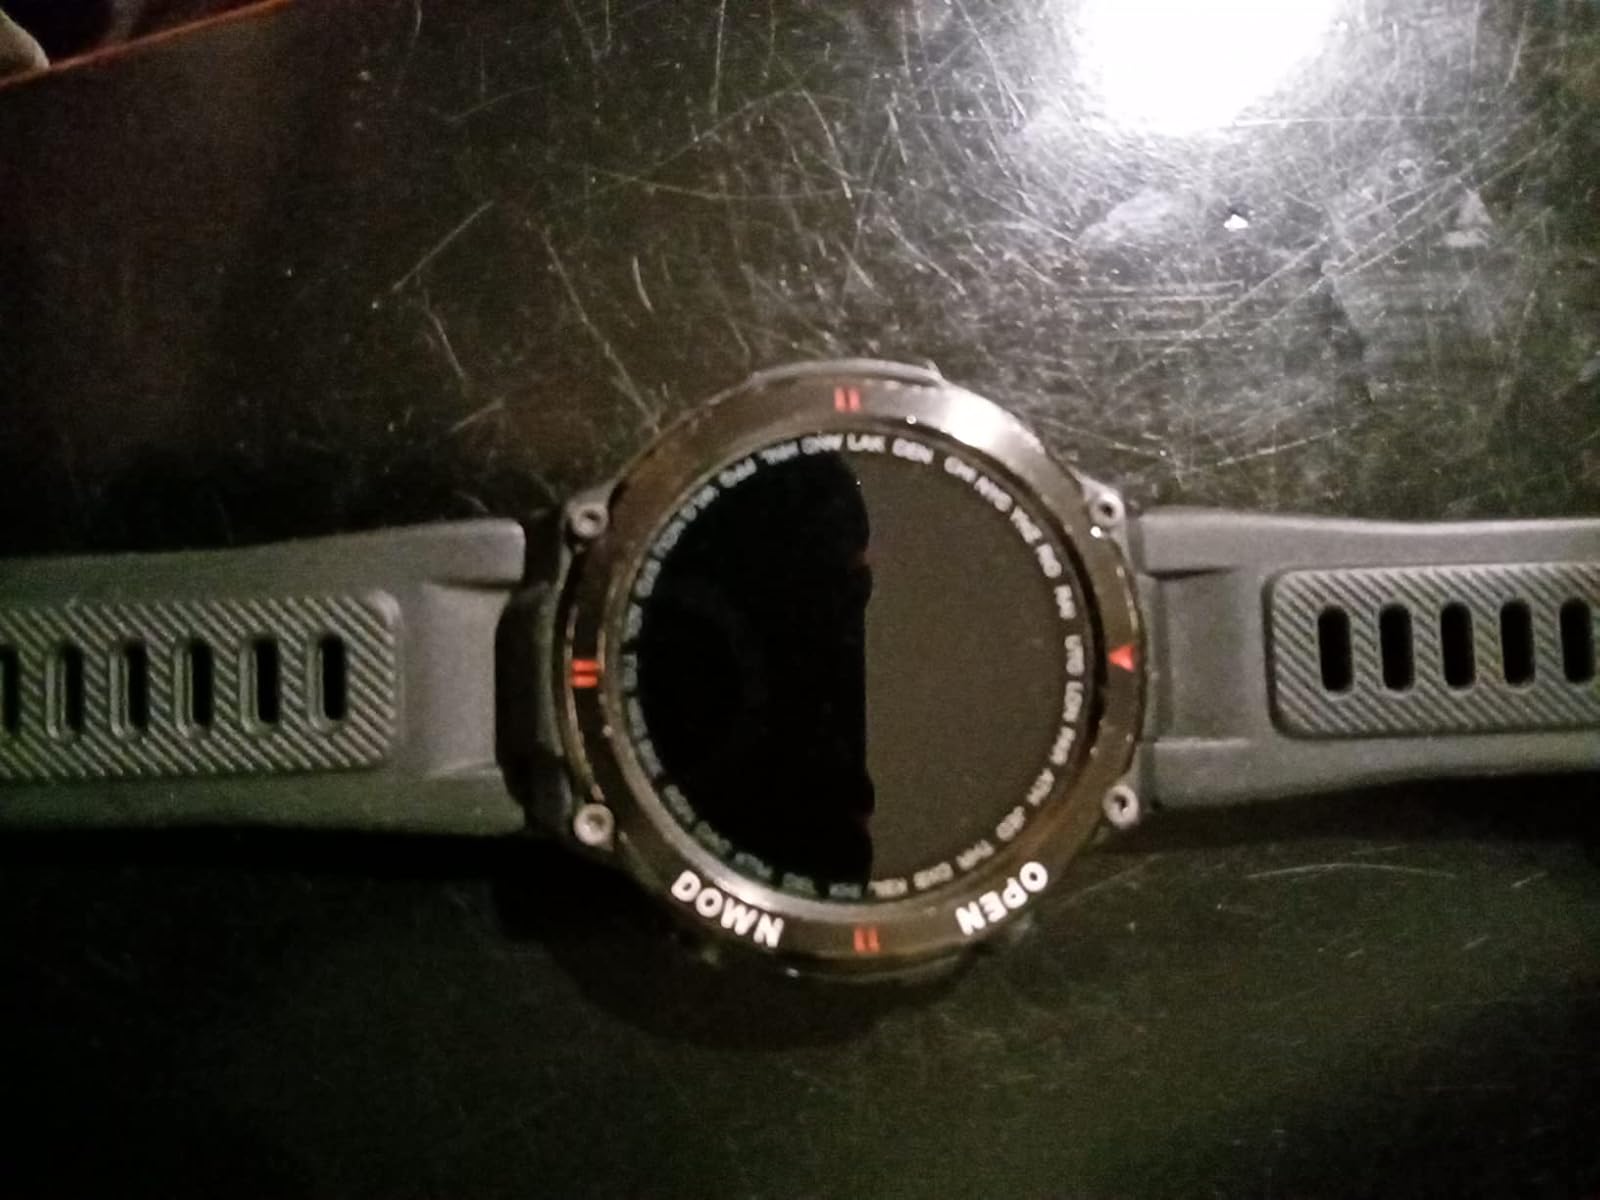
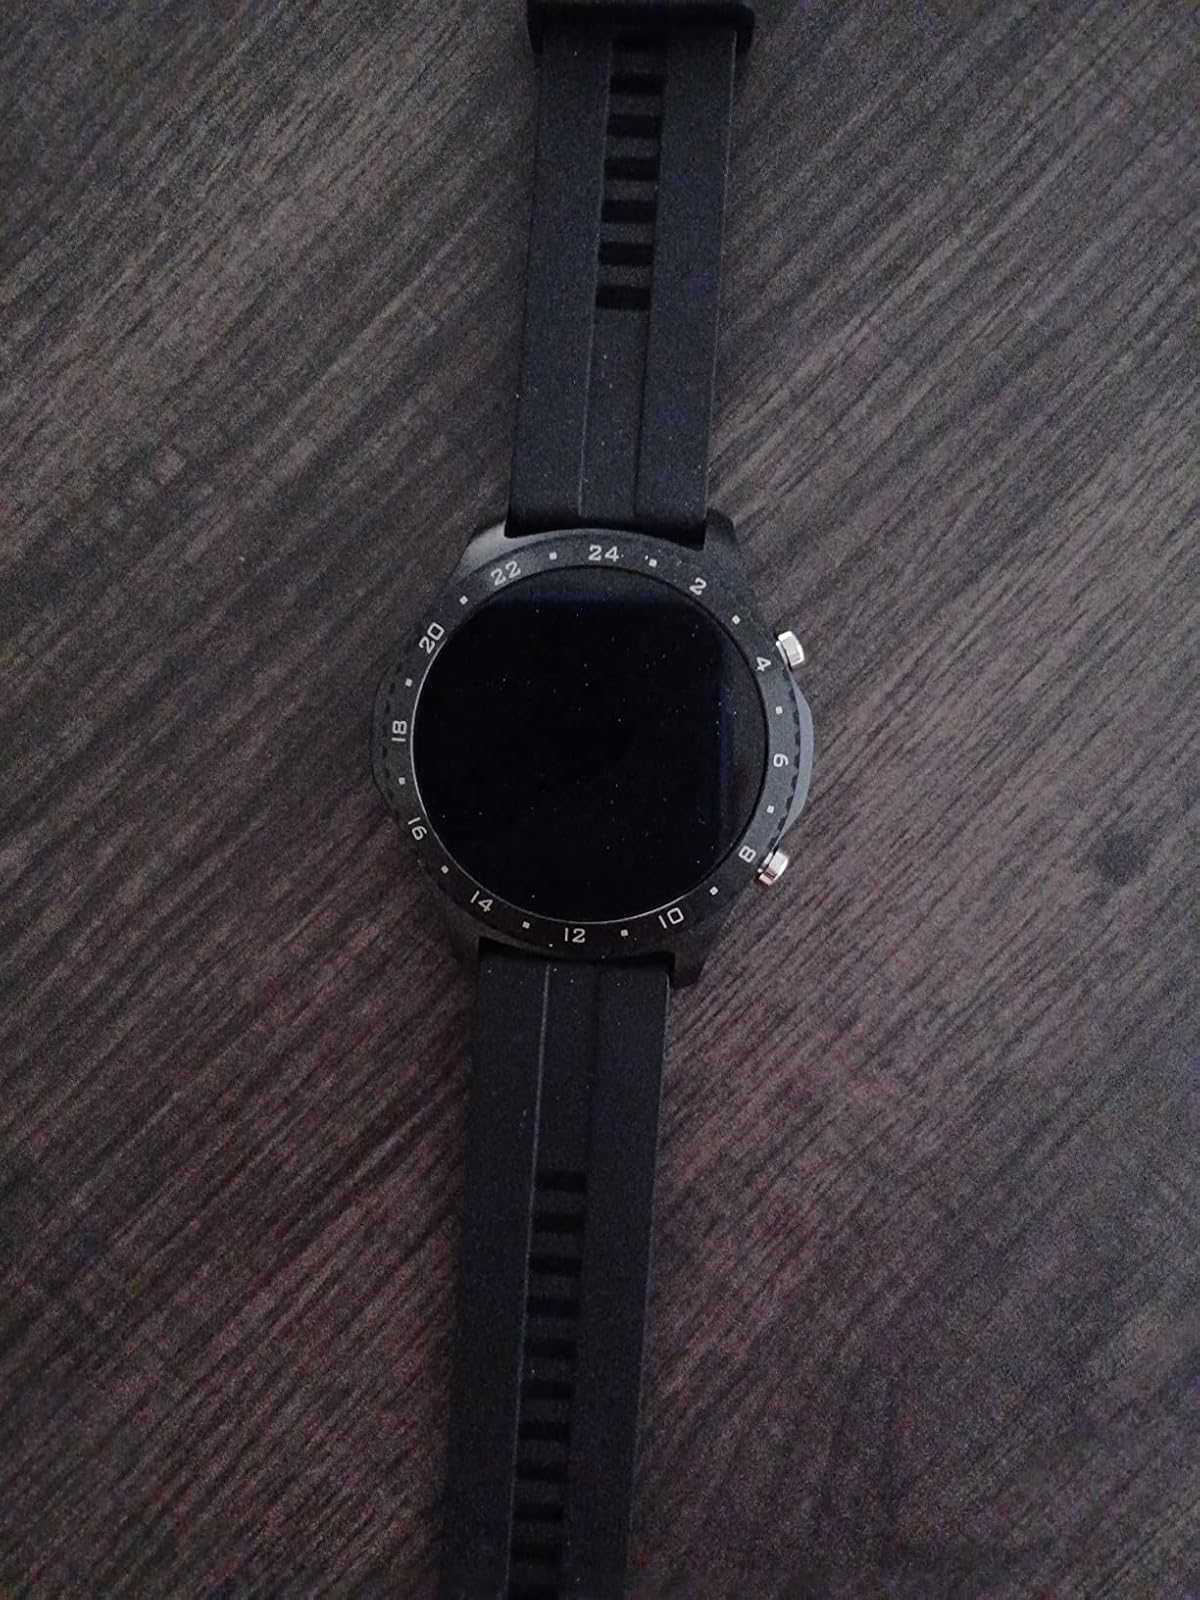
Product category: smartwatch
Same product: no